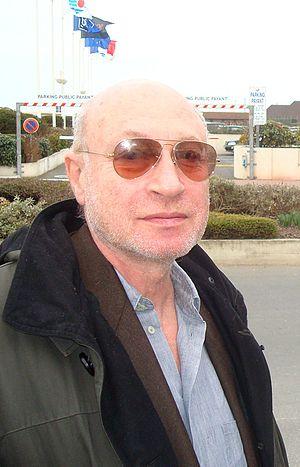
Le réalisateur français Pascal Bonitzer au festival du film asiatique de Deauville, en 2010.
Pascal Bonitzer est un scénariste, écrivain et réalisateur français.